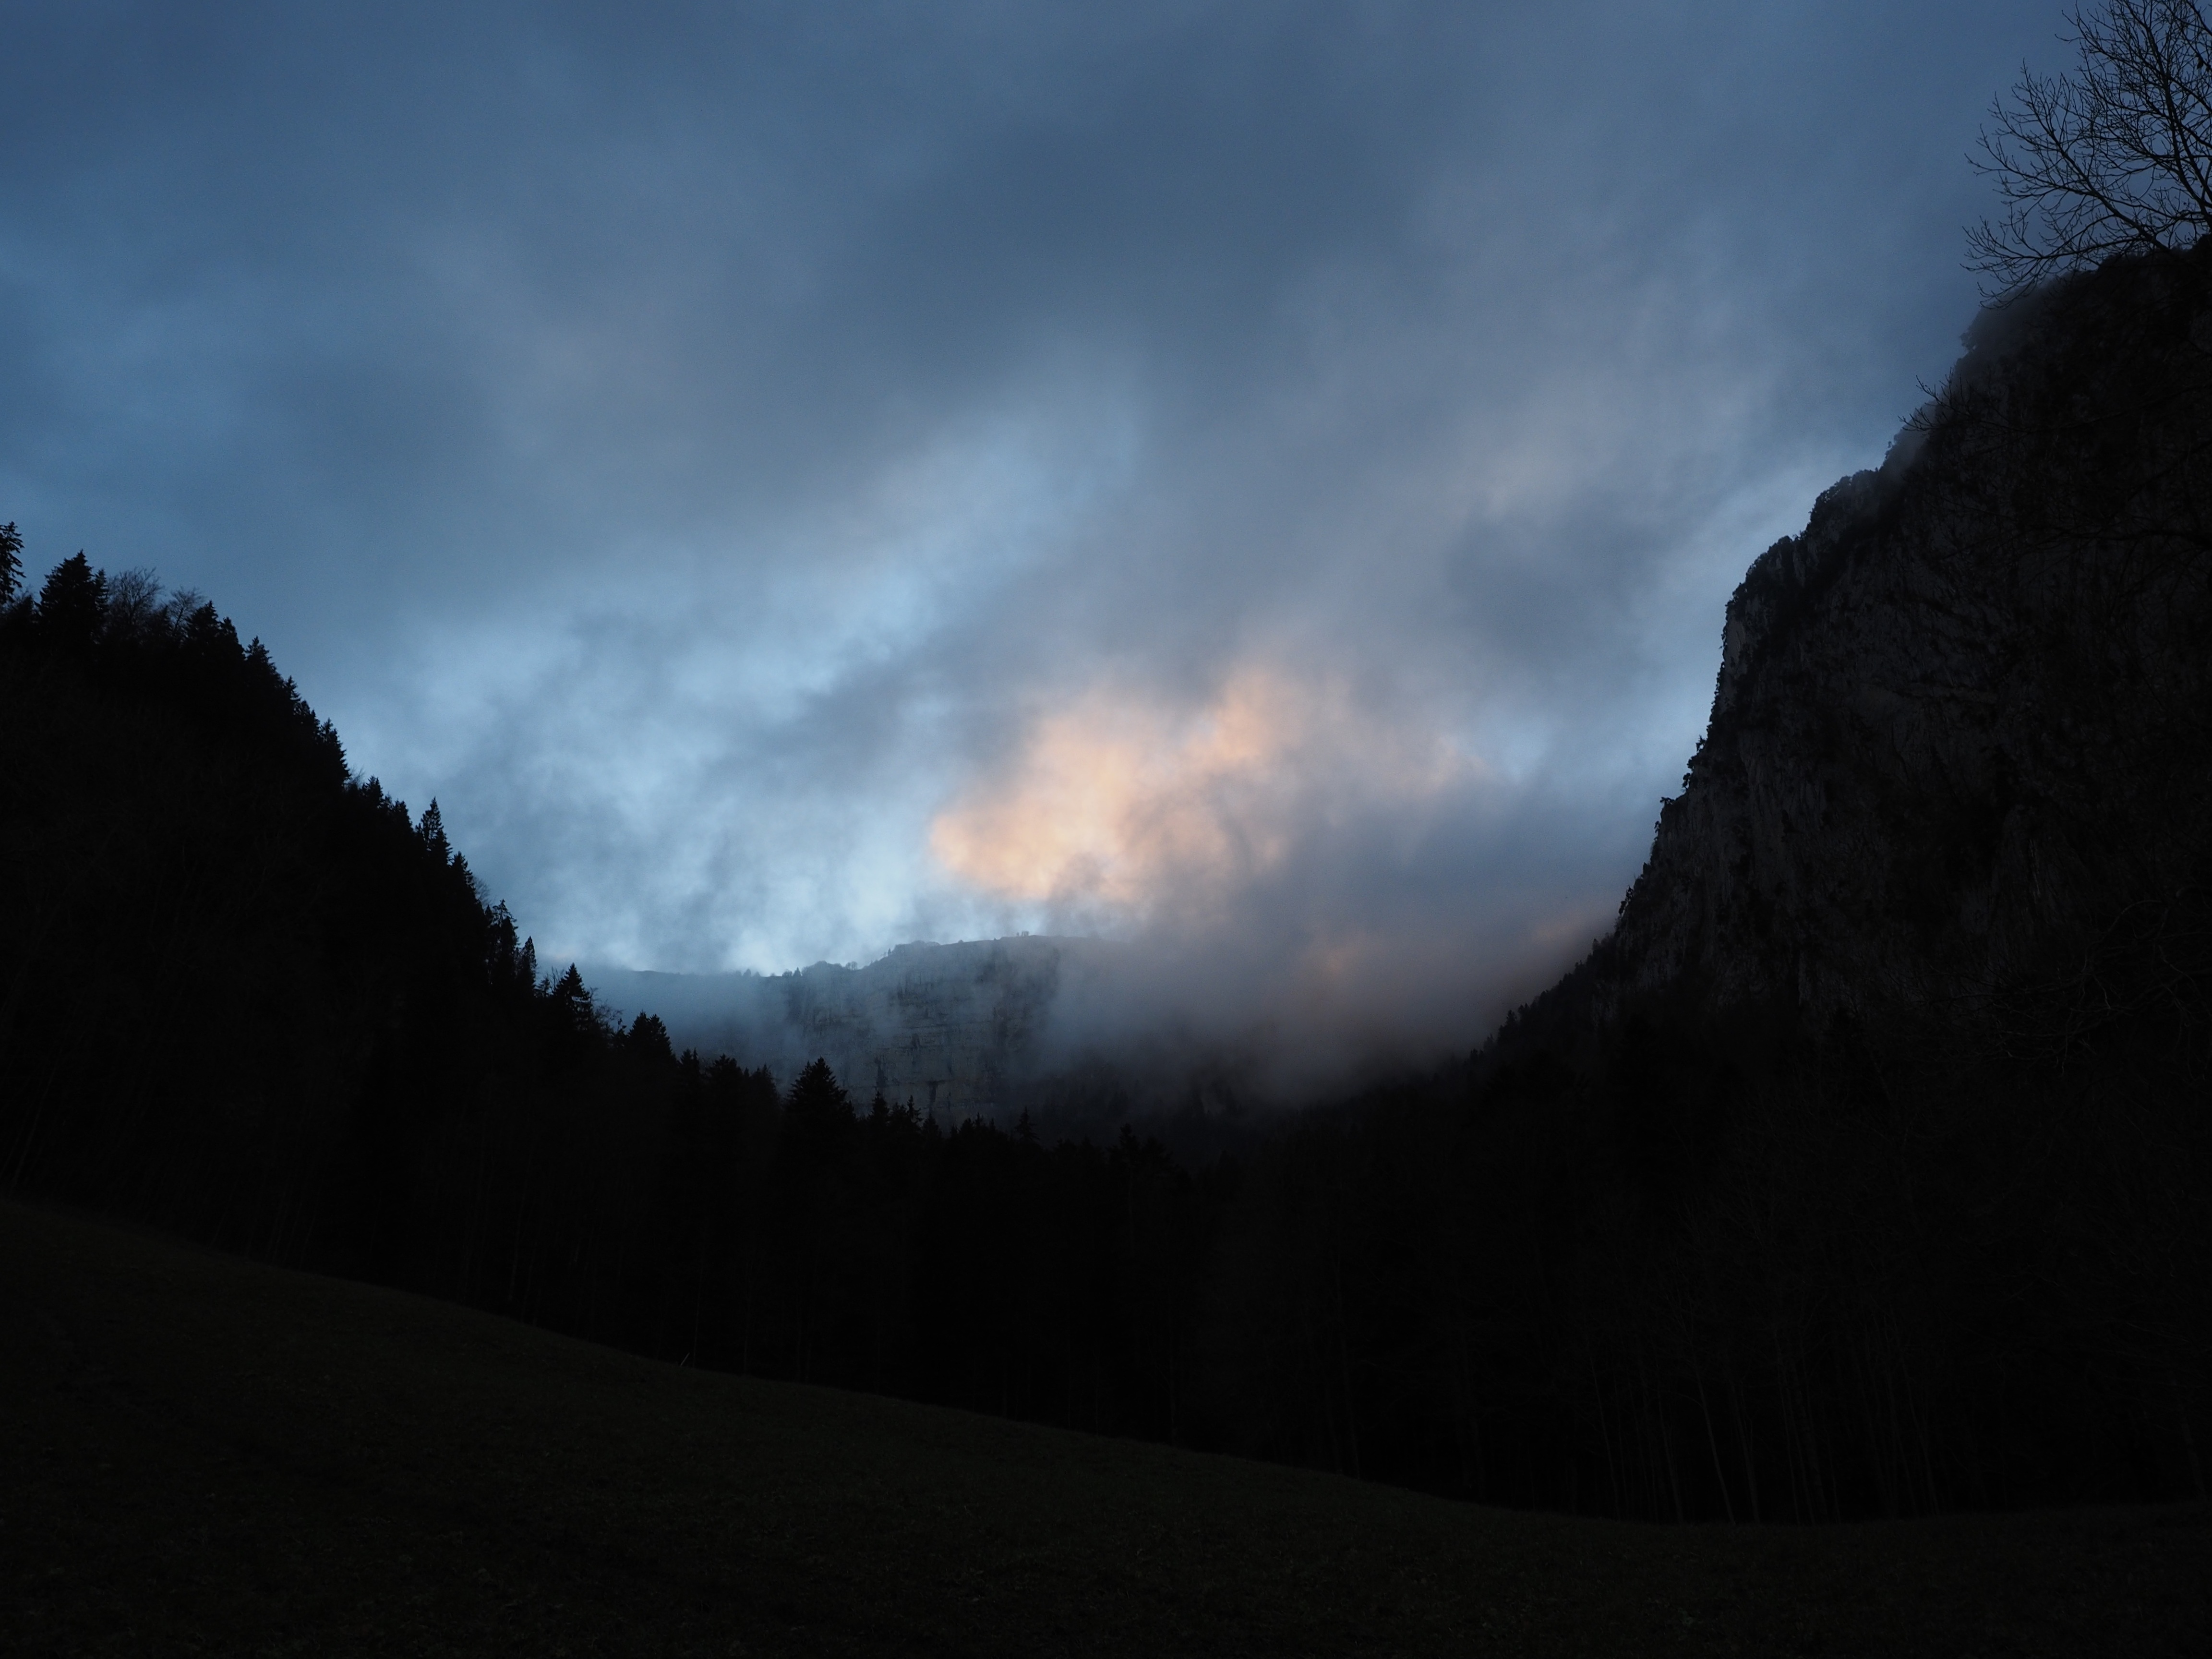
tree, nature, rock, mountain, light, cloud, sky, fog, sunrise, sunset, mist, sunlight, morning, hill, dawn, atmosphere, mountain range, mystical, dusk, evening, weather, darkness, ridge, moonlight, abendstimmung, jura, meteorological phenomenon, hiking area, creux du van, atmospheric phenomenon, mountainous landforms, swiss jura, noiraigue, ausr umungskessel